WRAS (FM)

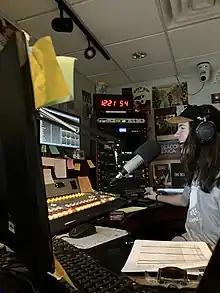
Student DJ performs his on-air shift.

On January 18, 1971, WRAS first began broadcasting, originally with an effective radiated power of 19,500 watts.